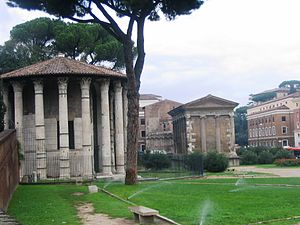
Romersk tempel
Herkules og Portunus-templet på Forum Boarium i Rom.
Romerske templer var vigtige bygningskomplekser i alle romerske byer. De var ramme om religiøse handlinger i den romerske statskult, men rummede ofte verdslige institutioner som offentlige kontorer. Selve den hellige bygning med statuen for den gud, som templet var indviet til, blev kaldt aedes, mens den og området eller bygningen viet til religiøse handlinger blev kaldt templum. En række templer er de bedst bevarede bygninger fra Romerriget.